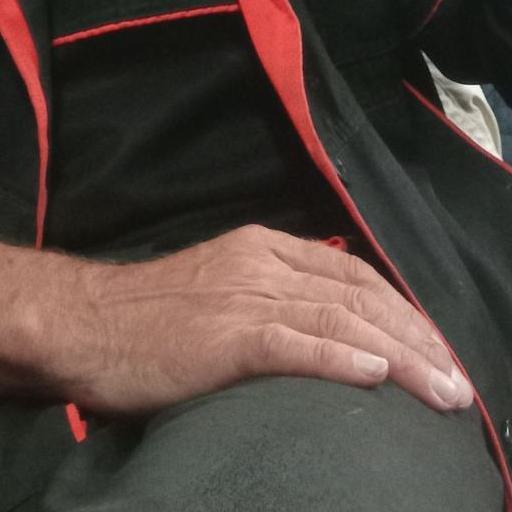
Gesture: no_gesture